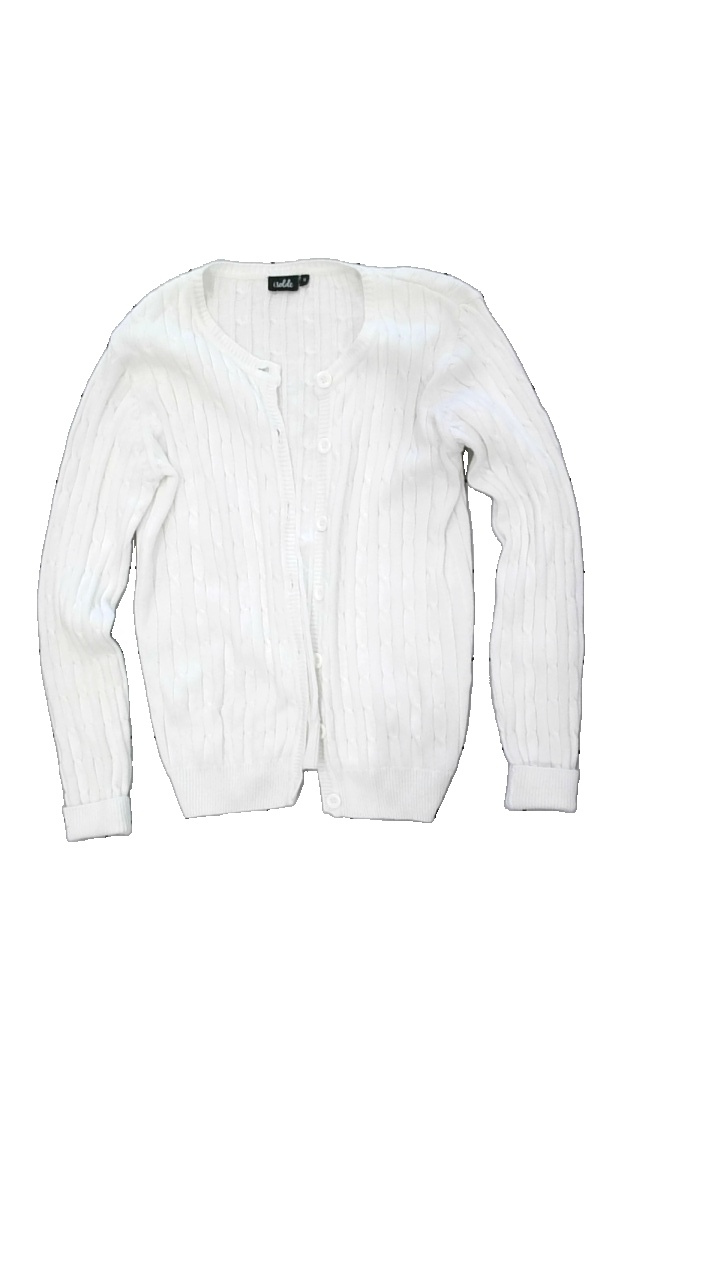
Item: Cardigan (Ladies)
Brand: Isolde
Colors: White
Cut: C-collar, Regular
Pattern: Other
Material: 100% cotton
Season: All
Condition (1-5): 3
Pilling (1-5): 3
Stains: Minor
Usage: Export
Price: <50